Southbank, Victoria

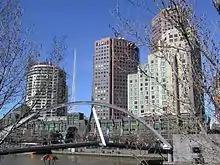
Southgate Footbridge and Southgate

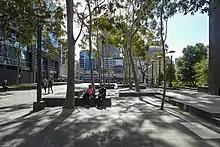
Southgate open space to promenade

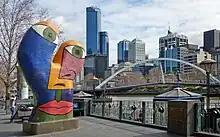
'Ophelia' by Deborah Halpern

Despite being dominated by modern apartments and office towers Southbank has a number of significant retained heritage buildings. Along St Kilda Road they include the 19th Century Victoria Barracks and the attached former Repatriation Commission Outpatient Clinic, the Victorian Arts Centre and National Gallery of Victoria, parts of the Victorian College of the Arts campus. Some individual heritage buildings in the wider Southbank precinct include the 1888 Jones Bond Store (25-43 Southbank Boulevard), the former Main Point hotel building on City Road, the 1888 Tea House on Clarendon Street, the 1885 JH Boyd High School on City Road (now a community centre), and the former Castlemaine Brewery on Queensbridge Street.